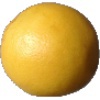
Label: Grapefruit White 1